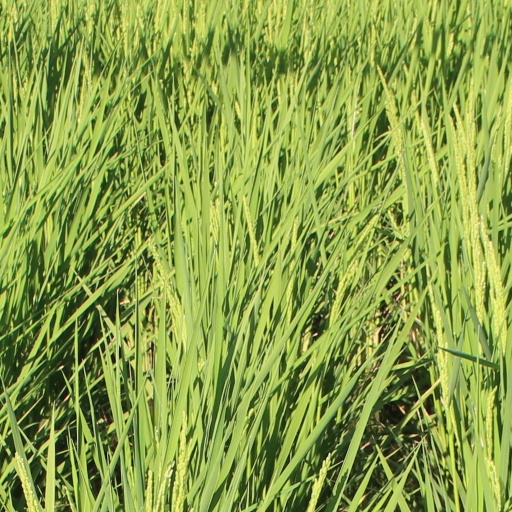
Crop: rice